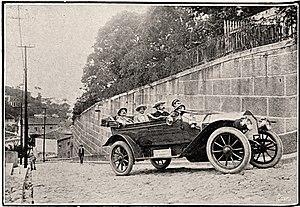
Marie-Luc Court, né le 23 août 1862 à Renage et mort le 21 janvier 1942 à Lyon, est un entrepreneur industriel et un inventeur.